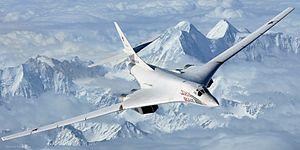
Les bombardiers lourds sont des avions de guerre capables de larguer une grande quantité d'armes Air-Sol et de le faire à très longue distance de la base. Les bombardiers lourds font partie des avions les plus lourds, les plus grands et les plus puissants de leur temps. Dans la seconde moitié du XXᵉ siècle, les bombardiers lourds seront progressivement remplacés par les bombardiers stratégiques, souvent plus petits, ayant un meilleur rayon d'action et pouvant larguer des armes nucléaires.